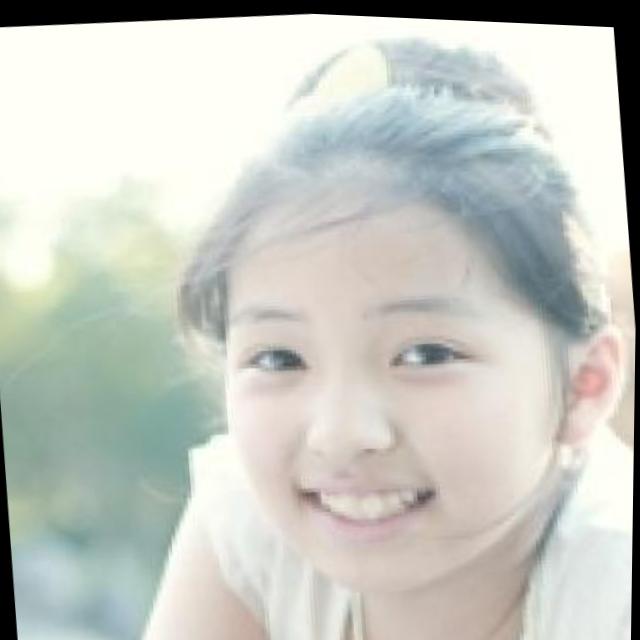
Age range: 0-12